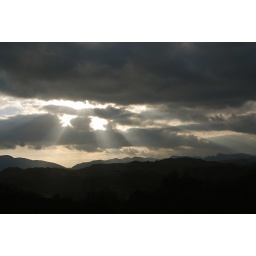
2007 Lake District - cloudy sky over mountains